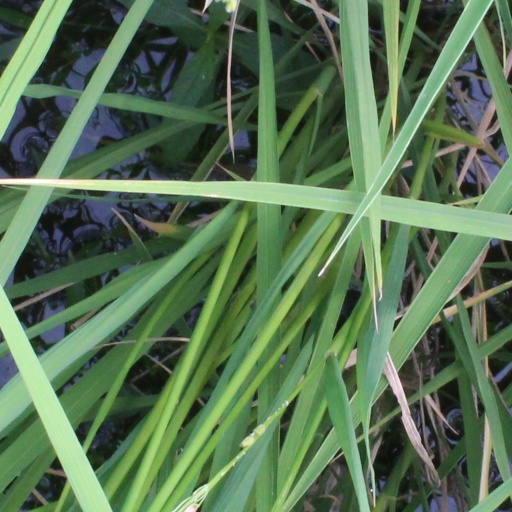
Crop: rice